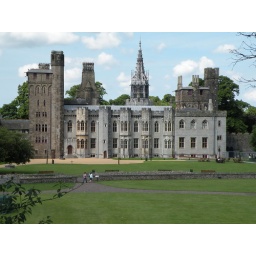
Gothic house built inside the walls of the castle grounds, in late 1800s. Taken from battlement walk.